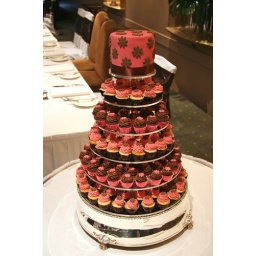
A three layered choc mud cake wiith choc ganache, and layers of mocha and lemon raspberry mini cupcakes in matching foils.